Massage

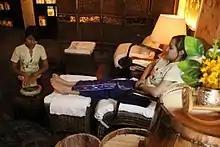
Traditional Burmese Foot Massage at Sapel in Yangon

Massage developed alongside athletics in both Ancient China and Ancient Greece. Taoist priests developed massage in concert with their Kung Fu gymnastic movements, while Ancient Greek Olympians used a specific type of trainer ("aleiptes") who would rub their muscles with oil. Pehr Ling's introduction to massage also came about directly as a result of his study of gymnastic movements.